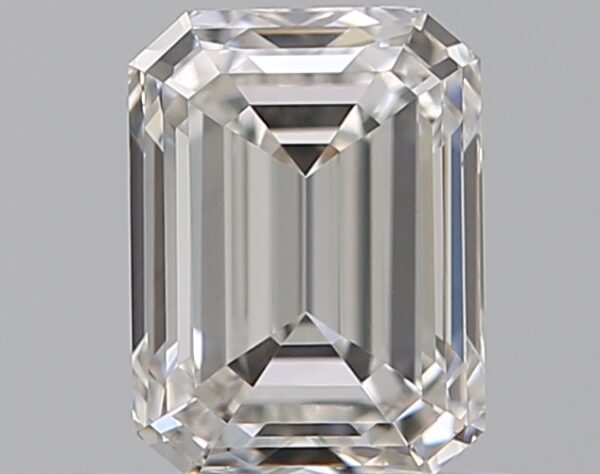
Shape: emerald
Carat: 0.75
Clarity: VVS2
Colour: F
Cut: EX
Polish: EX
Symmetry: VG
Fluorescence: M
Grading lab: GIA
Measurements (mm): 5.82 x 4.3 x 2.97